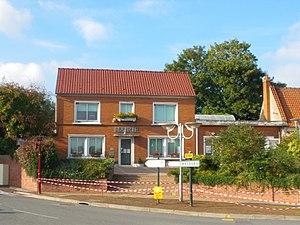
Vue de la mairie de Fouquereuil.
Fouquereuil est une commune française située dans le département du Pas-de-Calais en région Hauts-de-France.